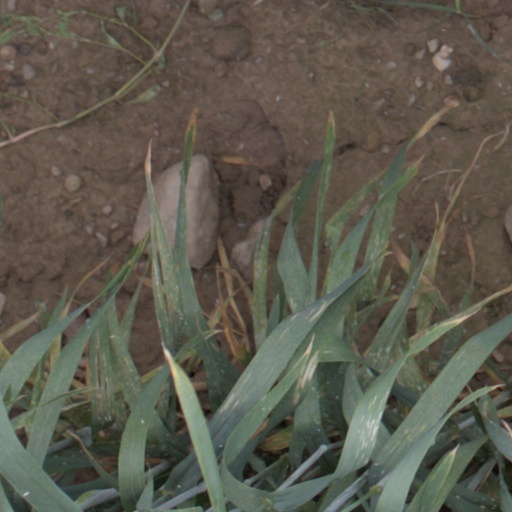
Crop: wheat